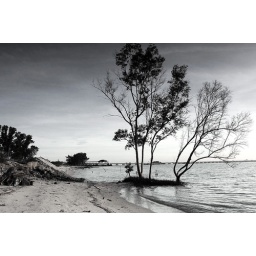
My first black & white landscape in Flickr